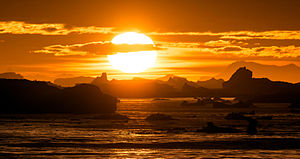
Solarkonstanten
Solarkonstanten angiver effekten af solindstrålingen på 1 m² stor flade udenfor jordens atmosfære.
Solarkonstanten angiver den såkaldte intensitet af solen. I fysik er intensitet lig energi per tidsenhed per areal. Med andre ord er solarkonstanten lig effekten af solindstrålingen på en flade på 1 m² udenfor jordens atmosfære, placeret så strålerne falder lodret ind på fladen. Konstanten er på ca. 1,367 kW/m² eller ca 1367 W/m².